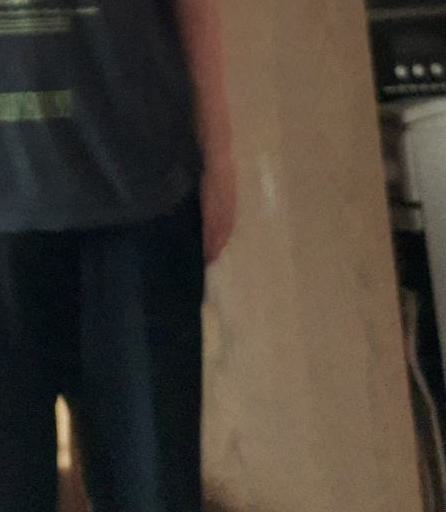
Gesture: no_gesture